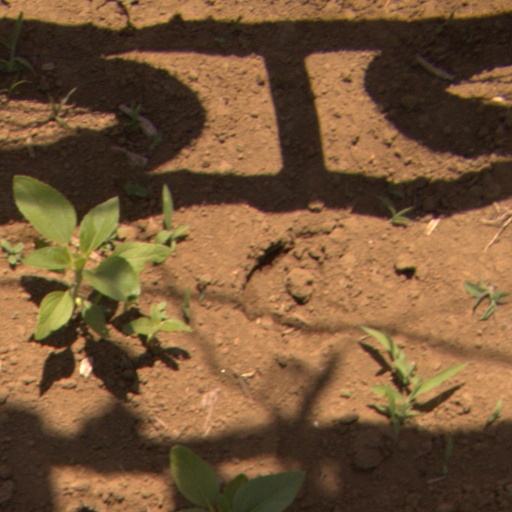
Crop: Jerusalem artichoke